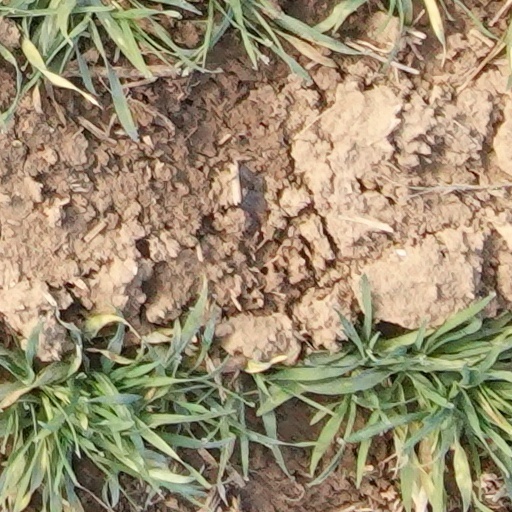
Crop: wheat